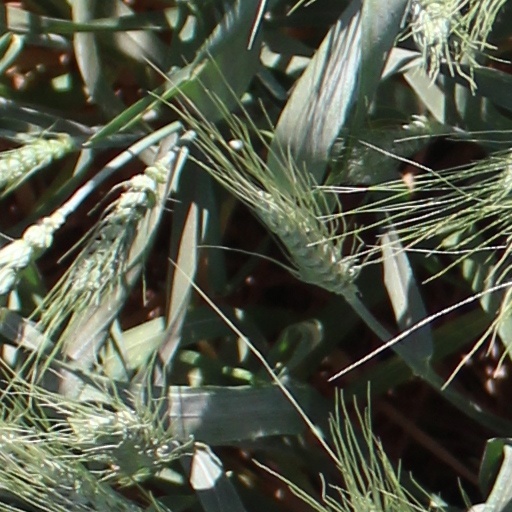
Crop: wheat